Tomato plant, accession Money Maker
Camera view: horizontal (90 deg, fisheye); turntable rotation: 0 degrees
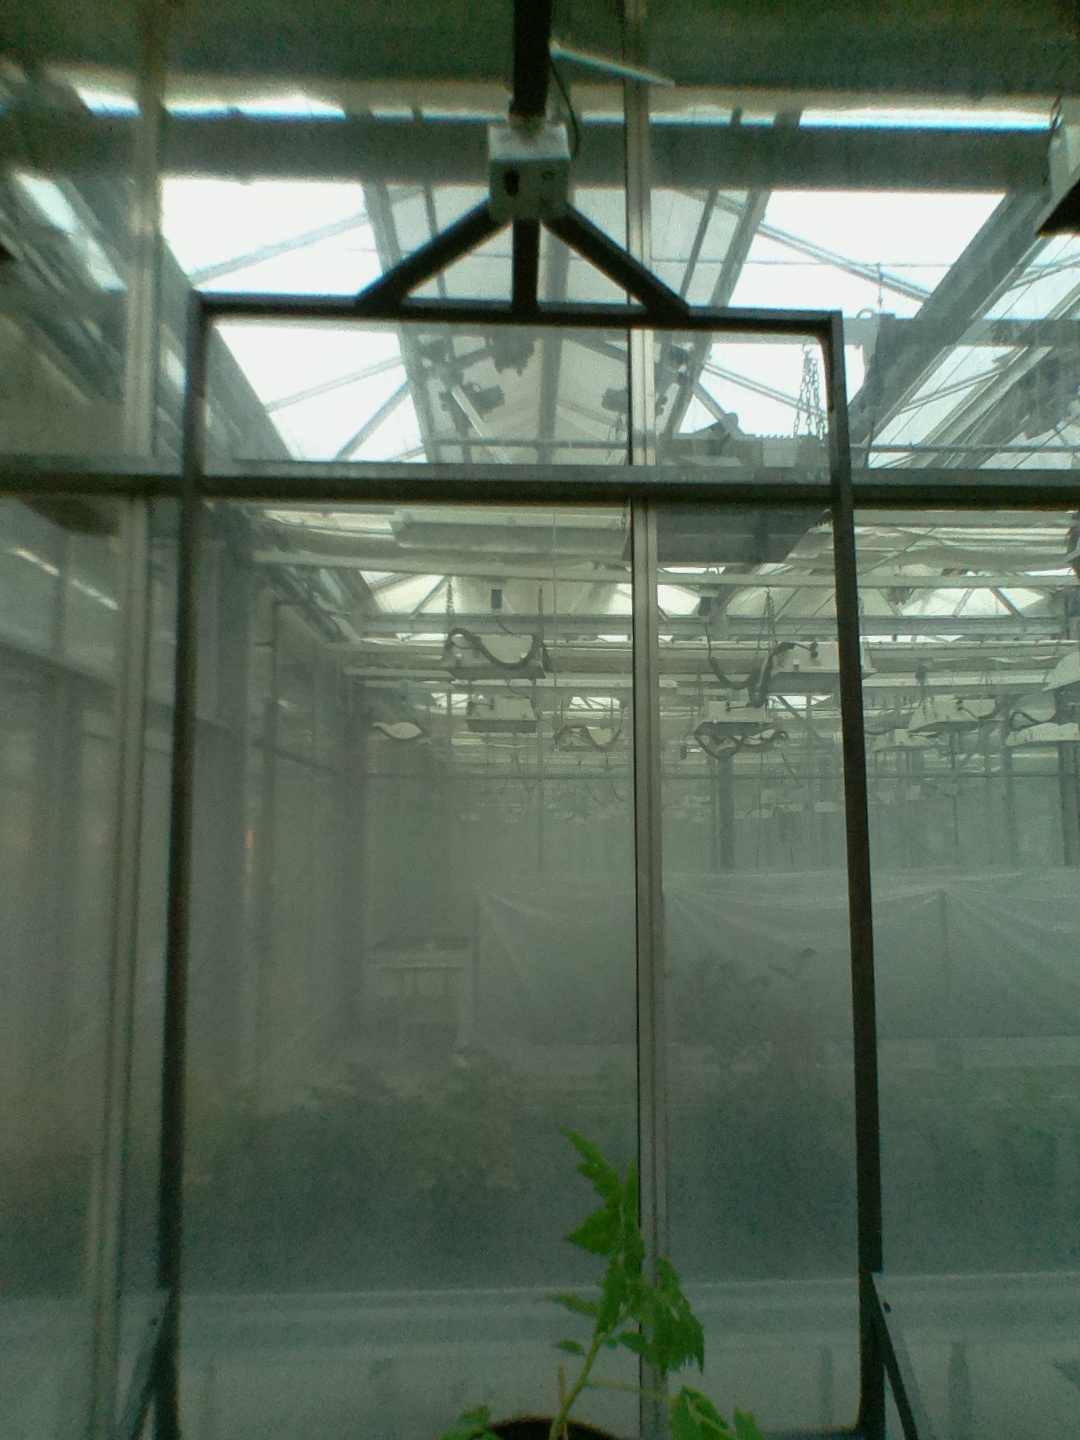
BBCH growth stage 13: 6 of true leaves visible